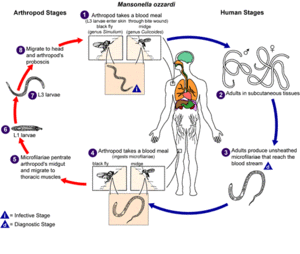
Mansonella ozzardi est une espèce de filaires de pathogénicité modérée.